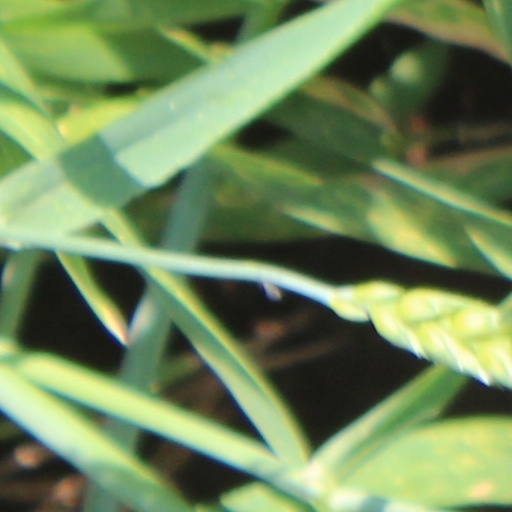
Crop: wheat